Human trafficking in Guyana

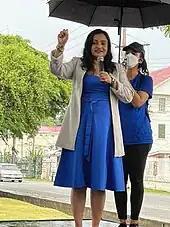
Minister Vindhya Persaud demonstrating the human trafficking distress gesture

In 2022, the Ministry of Human Services and Social Security announced a distress hand signal of clasping the fingers into the palm and releasing them, in a repeated motion three times, to be used as a signal to others that the person performing the gesture was a victim of human trafficking and required help.